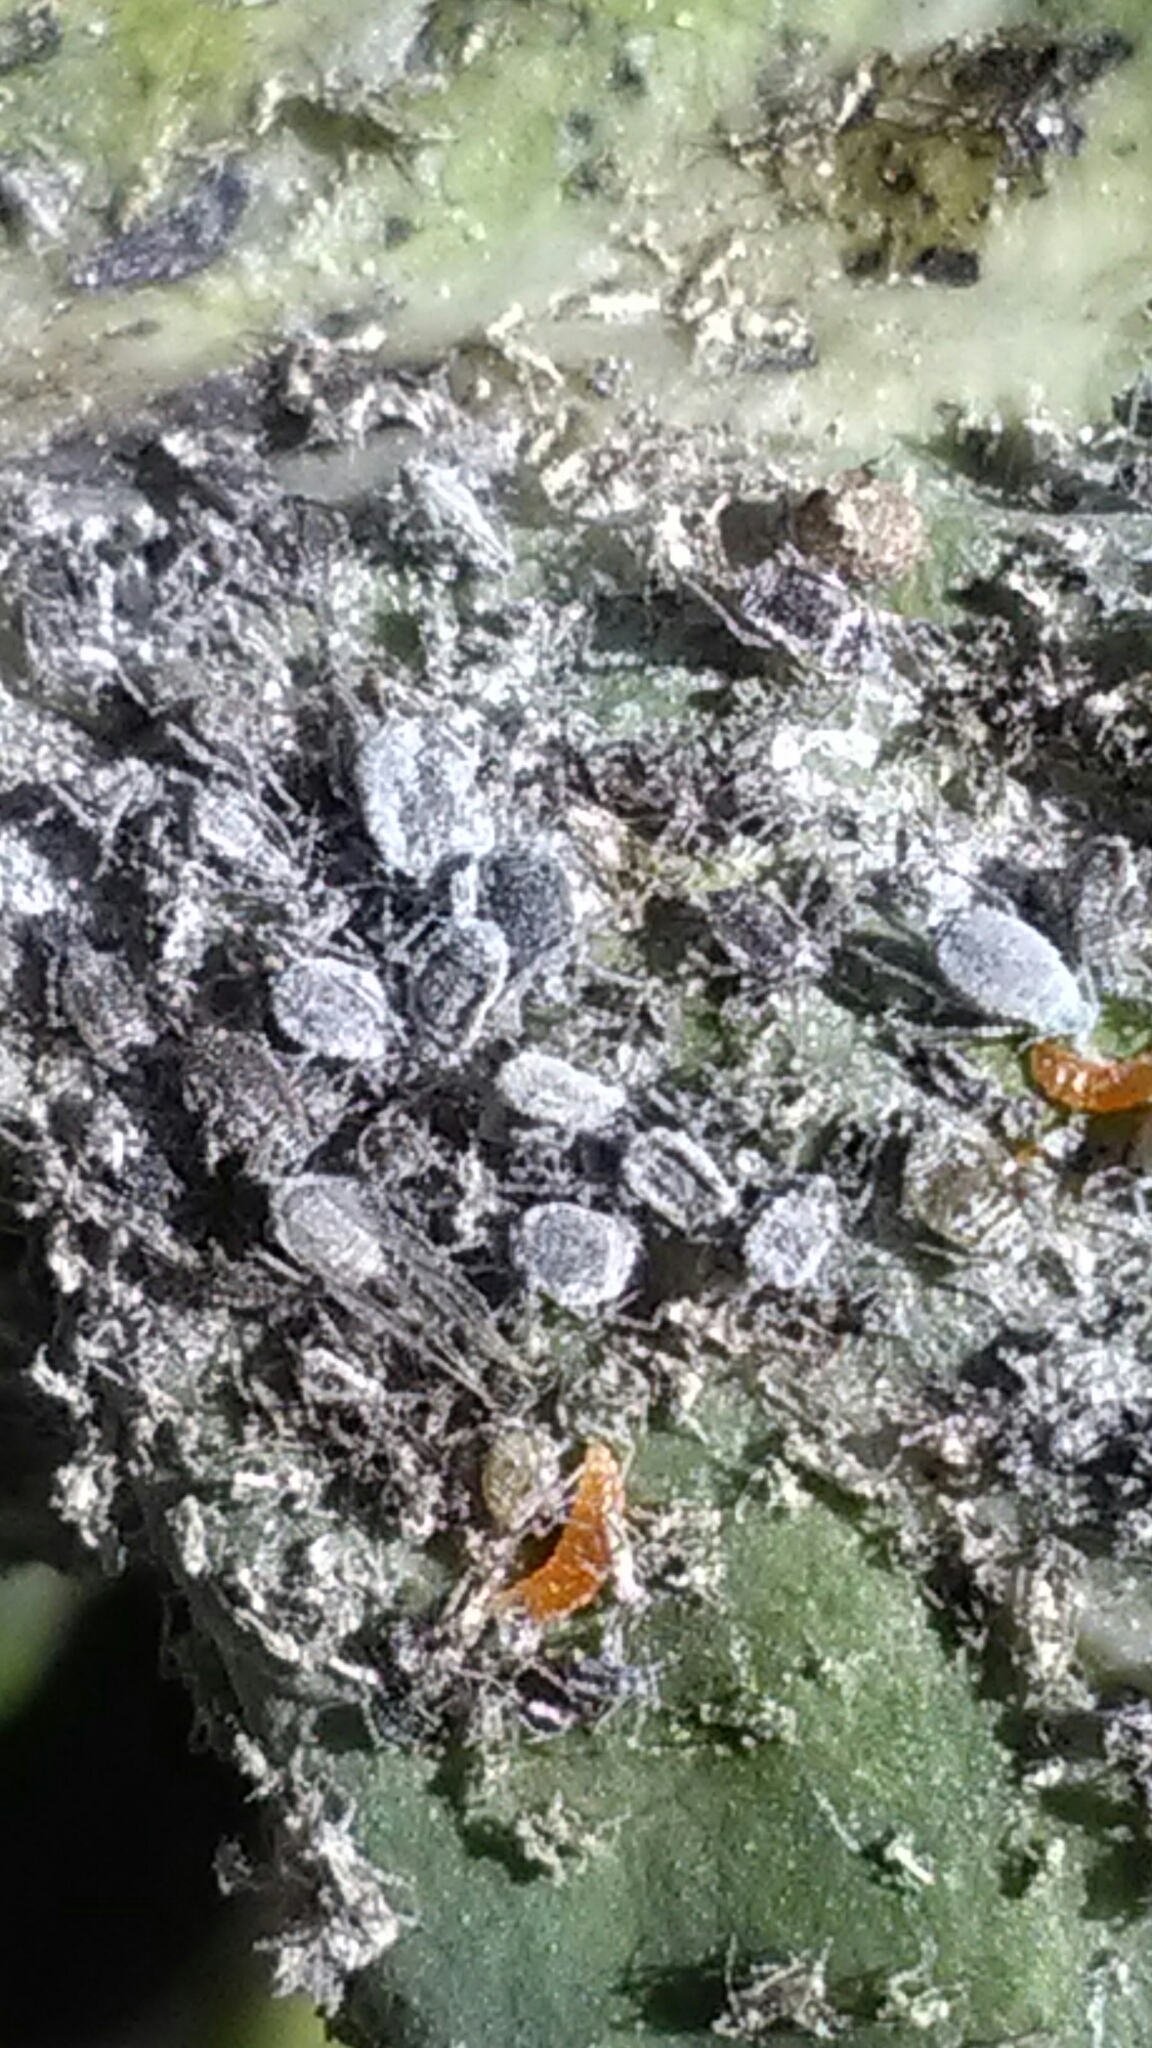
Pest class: cabbage_aphid